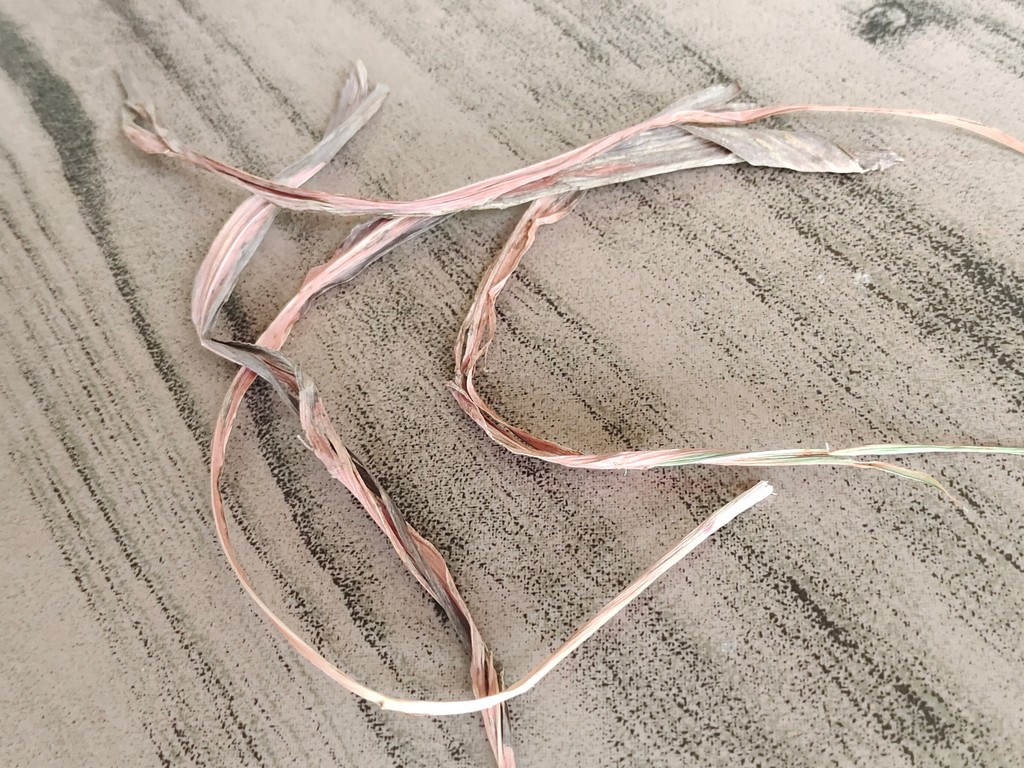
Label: Dried